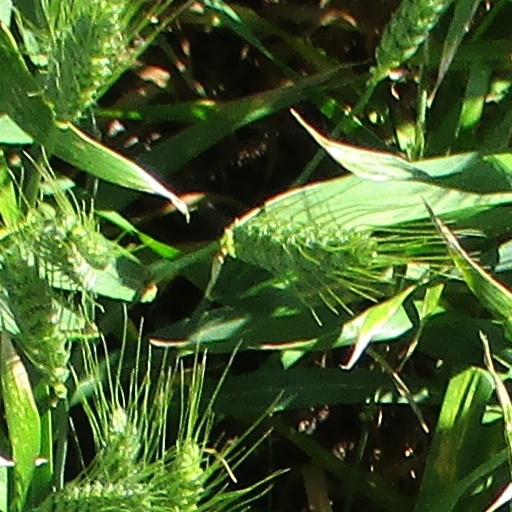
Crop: wheat